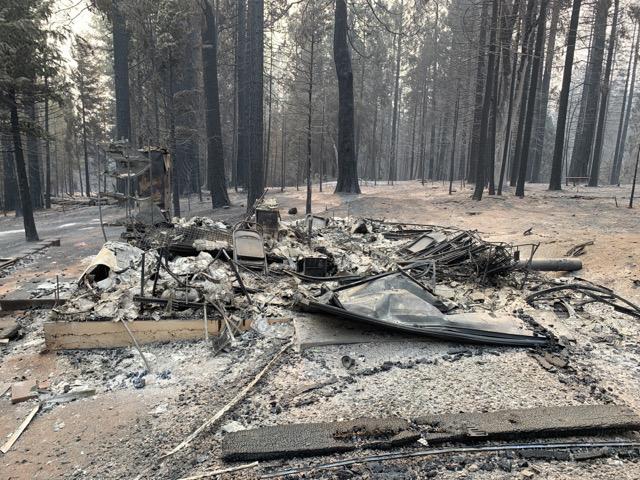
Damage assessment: destroyed